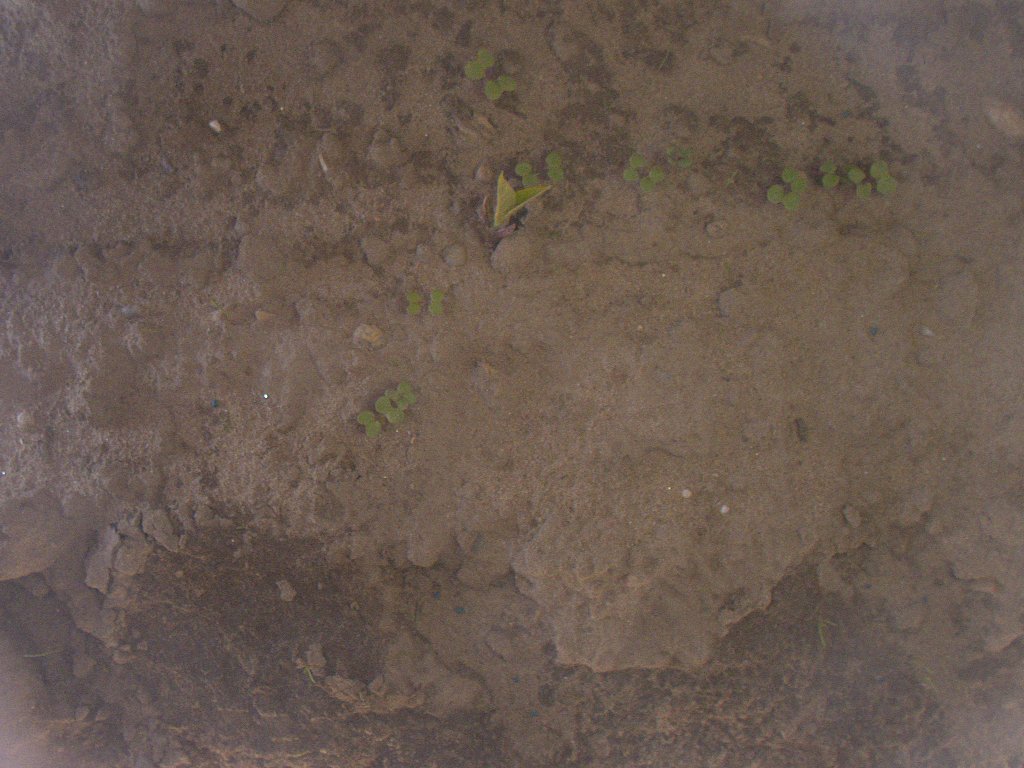
Crop: bean
Objects: bean, stem_bean